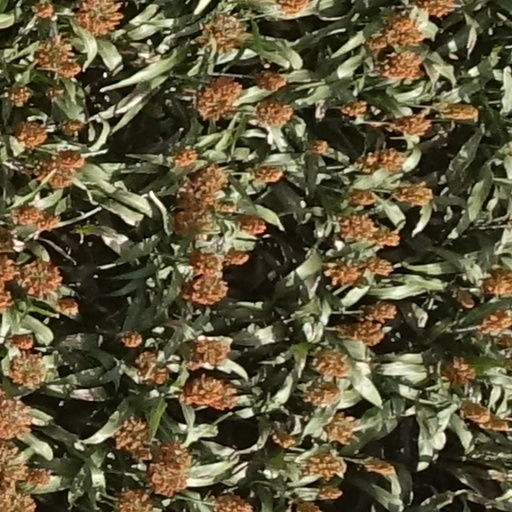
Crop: sorghum